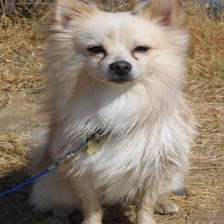
Species: dog
Breed: pomeranian